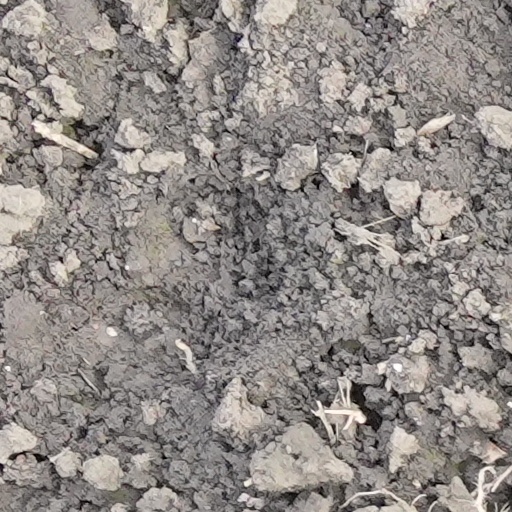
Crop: wheat